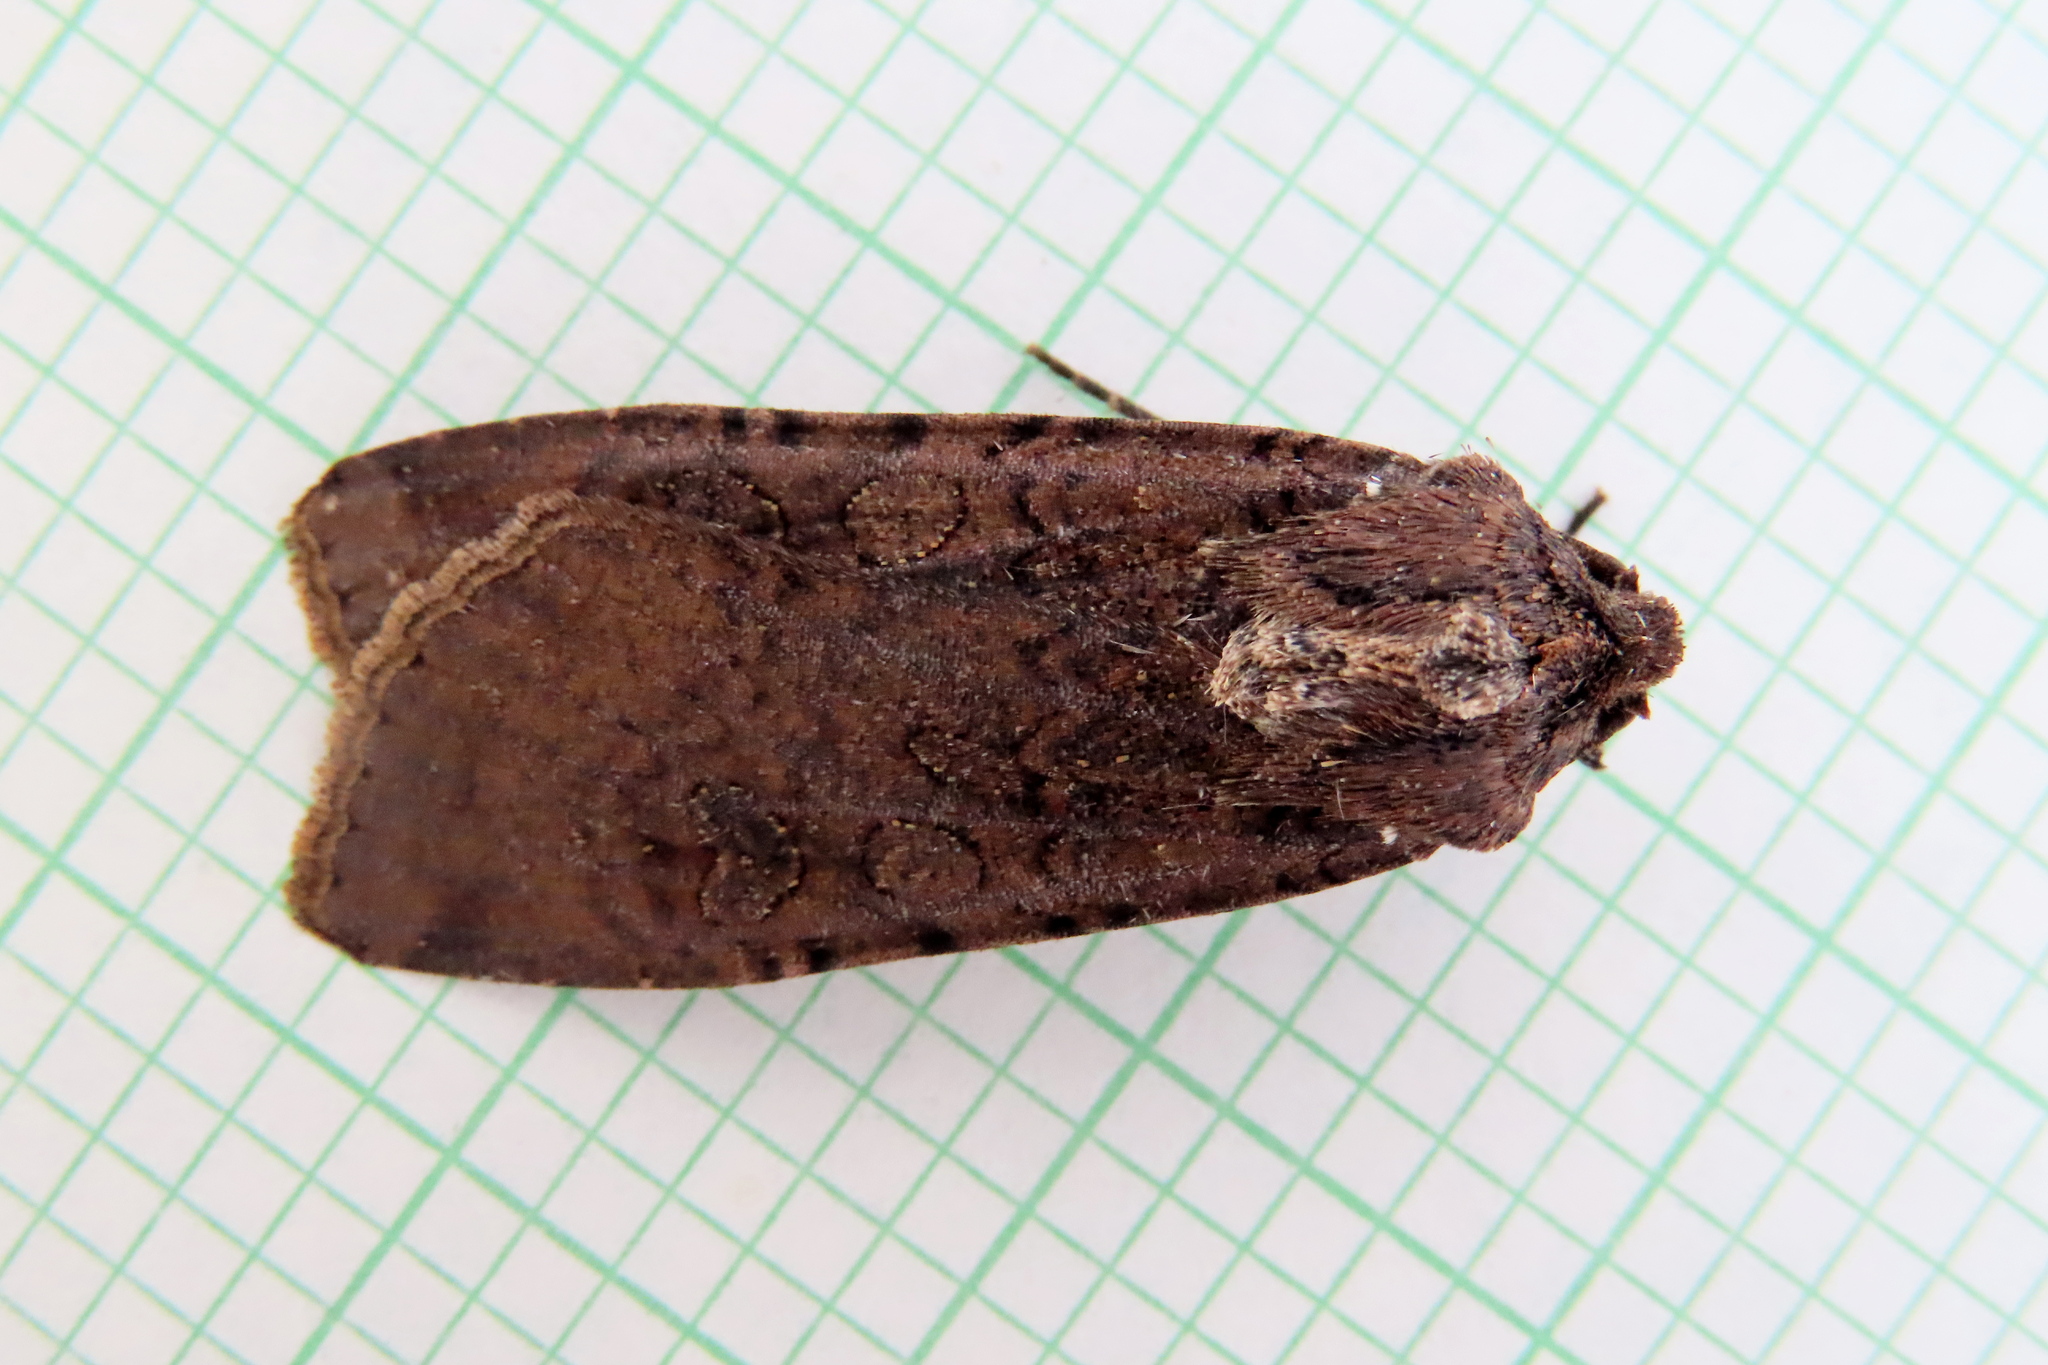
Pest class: cutworms